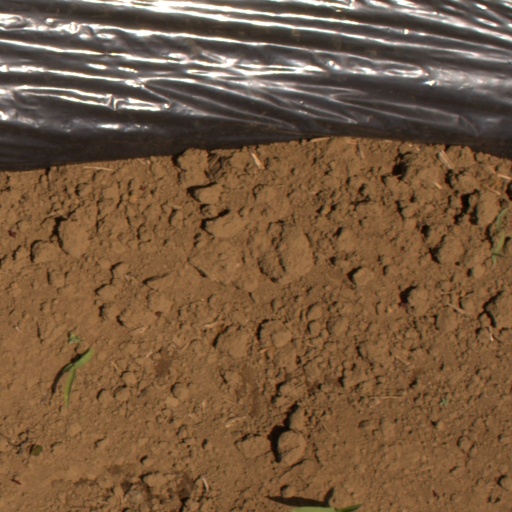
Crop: Jerusalem artichoke